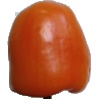
Label: orange_pepper